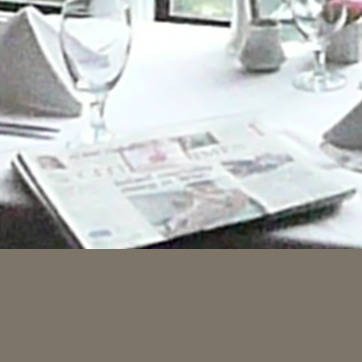
Material: paper